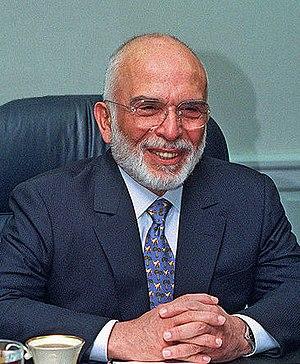
Hussein ben Talal, né le 14 novembre 1935 à Amman et mort le 7 février 1999 dans la même ville, a été roi de Jordanie pendant plus de 46 ans du 11 août 1952 au 7 février 1999. Hussein a su faire de la Jordanie un « îlot de stabilité ». Son règne exceptionnellement long durant la seconde moitié du XXᵉ siècle contraste avec celui des autres dirigeants d'une région marquée par les guerres, les coups d'État et les assassinats politiques.